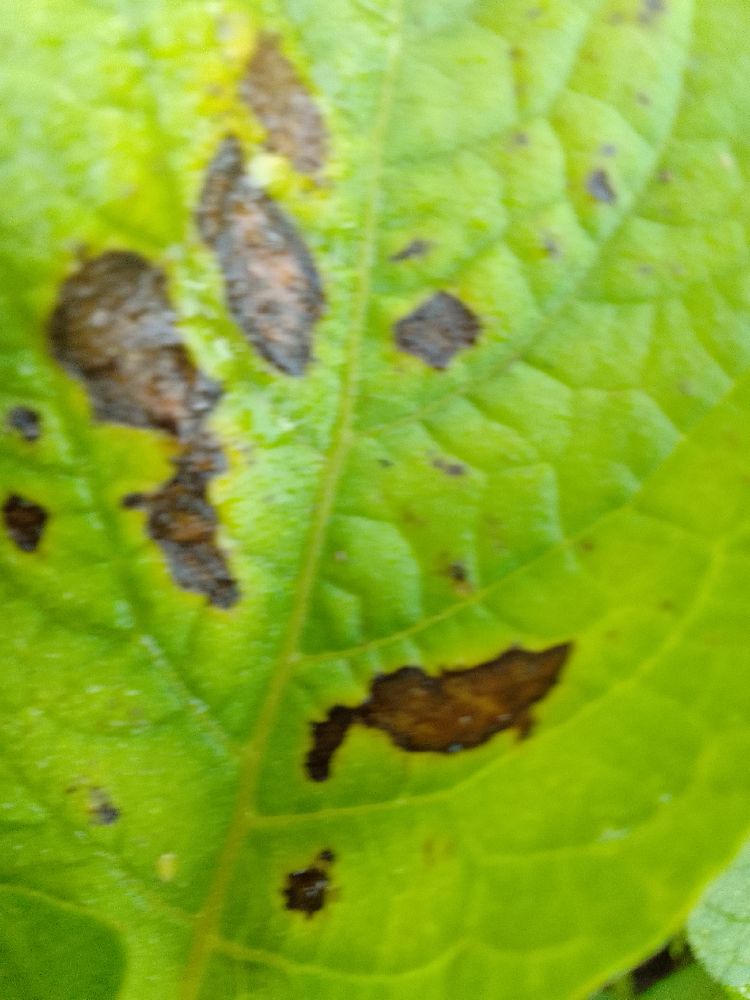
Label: Early blight